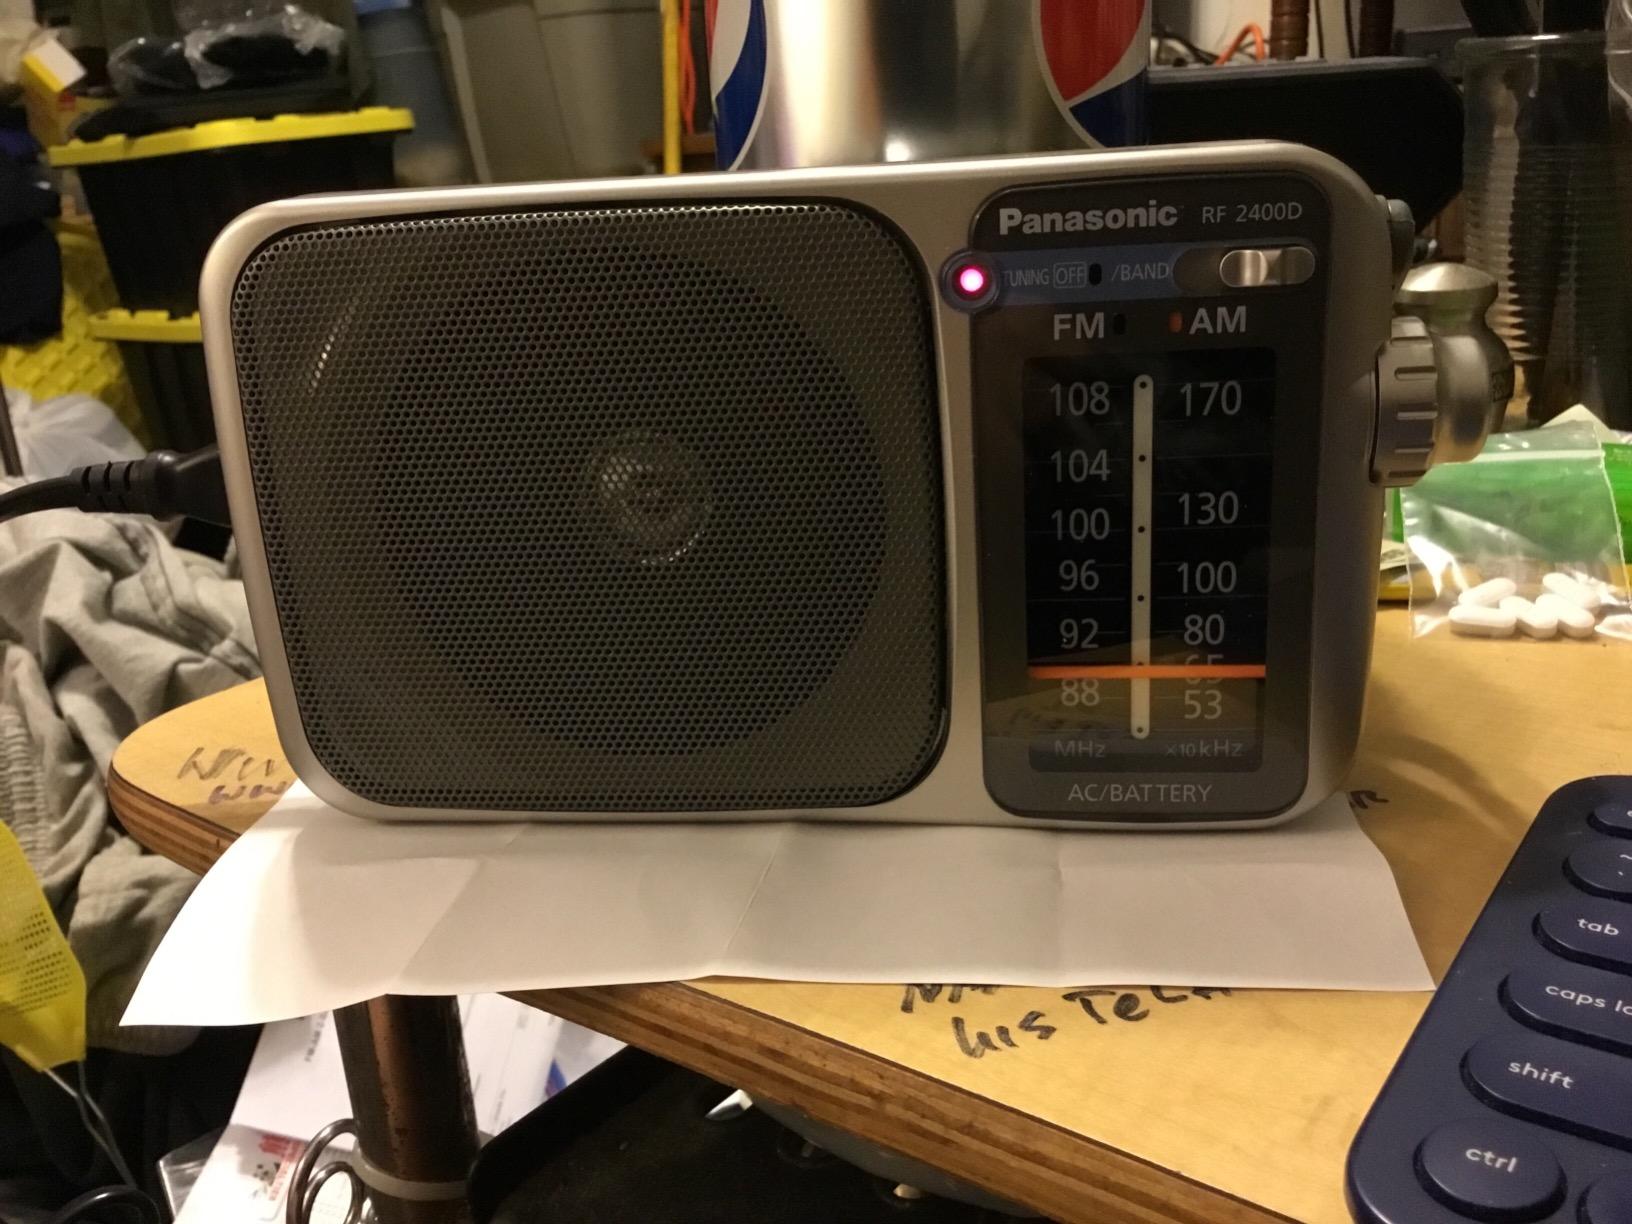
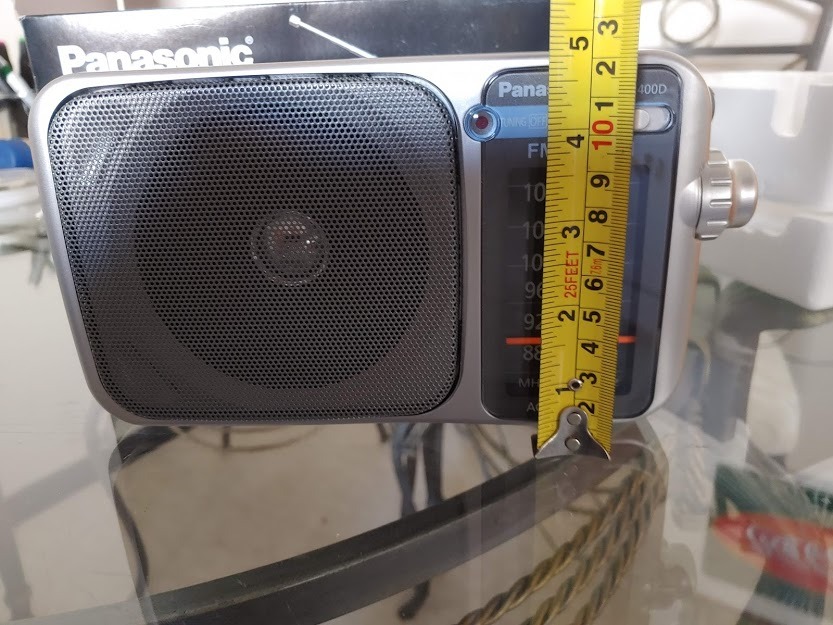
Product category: radio
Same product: yes